Arthur's Teacher Trouble

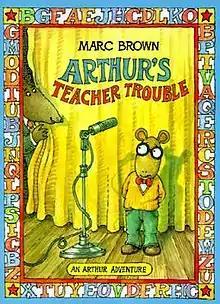

Arthur's Teacher Trouble is a book in the "Arthur" series, released in 1986. It was written by Marc Brown and published by Little, Brown and Company and The Living Books Company.